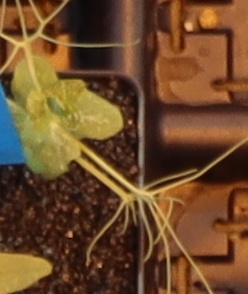
Label: Field Pea